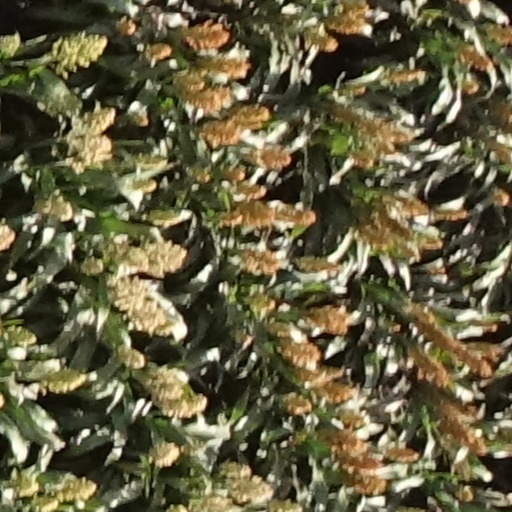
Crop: sorghum